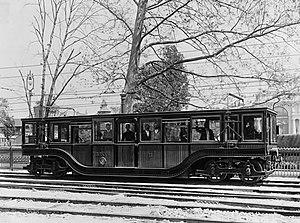
Le métro de Budapest est l'un des moyens de transport en commun de Budapest. Il y a deux gabarits différents : tout d'abord le métro dit du Millénium, inauguré pour le millénaire de la Hongrie et qui est le deuxième plus ancien métro d'Europe après celui de Londres, ensuite, dans les années 1970 sous le régime communiste sont créées deux nouvelles lignes, étendues par la suite, avec une quatrième ligne inaugurée le 28 mars 2014.
La première ligne de métro d'Europe continentale comprend actuellement 4,4 km et 11 stations, toutes souterraines. Ce métro à petit gabarit implanté immédiatement sous la chaussée fut plutôt un tramway en souterrain. La ligne bénéficia d'une première rénovation dans les années 1970, avec un renouvellement complet du matériel roulant, ainsi que d'une extension, et d'une rénovation dans la seconde moitié des années 1990. Le matériel roulant, 23 trains, de conception hongroise, est alimenté par une caténaire rigide.